Gavin Williamson

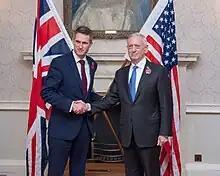
Williamson meeting with United States Secretary of Defense, Jim Mattis in 2017

In January 2010, Williamson was selected as the Conservative candidate in South Staffordshire for the 2010 general election. The incumbent, Patrick Cormack, had announced that he was retiring. The selection went to five ballots, but in the end Williamson won over local councillor Robert Light in the final ballot. Williamson was subsequently elected with a majority of 16,590 votes. Shortly after being elected, he cited his political inspiration as Rab Butler and, when asked what department of any he would most like to lead, he said the Department for Business, Innovation and Skills as it is "business and manufacturing that can lead the way out of difficult economic times".